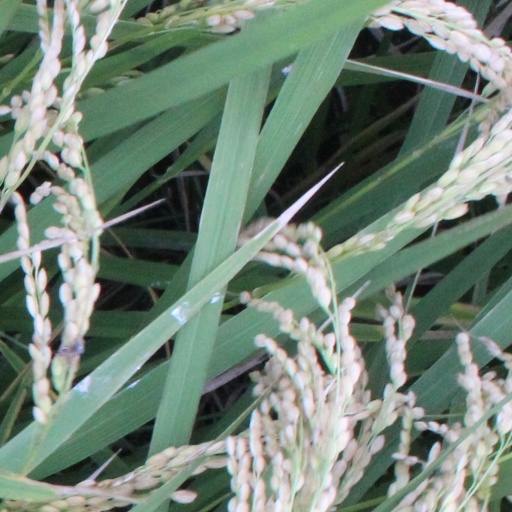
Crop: rice